Brooke Sweat

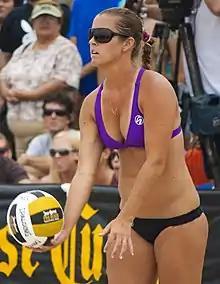
Sweat at the Hermosa Beach Open in 2012

Brooke Sweat (born Brooke Youngquist; March 27, 1986) is an American professional beach volleyball player, specializing as a defender. She started her career in 2007 with the AVP tours. Sweat had her best ever international (FIVB) finish with her then-partner Jennifer Fopma, when they placed third at the 2013 Berlin Grand Slam.